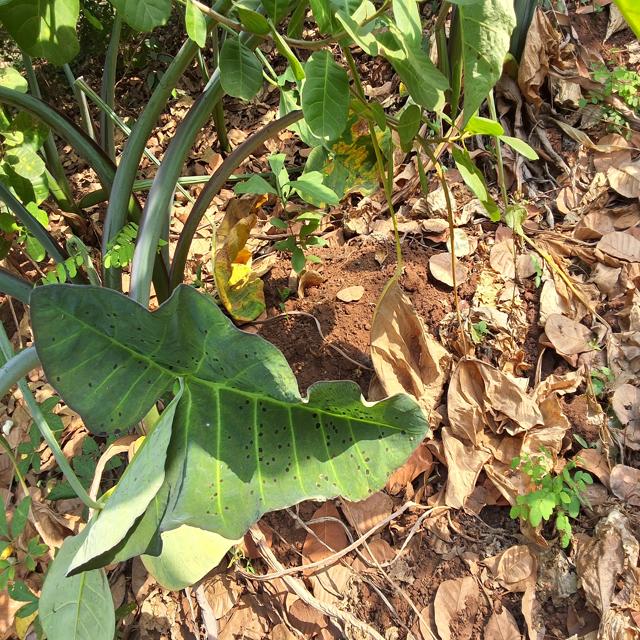
Label: Healthy